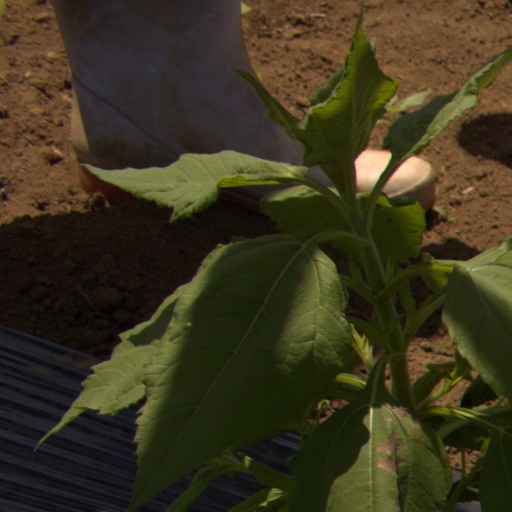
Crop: Jerusalem artichoke